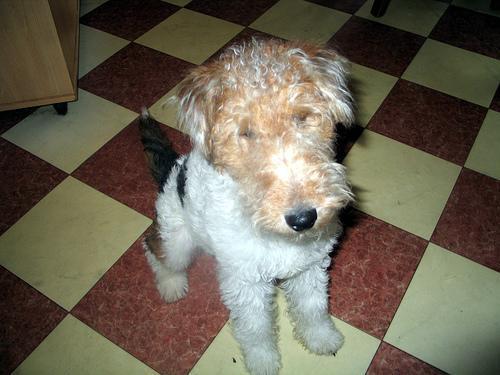
wire-haired_fox_terrier